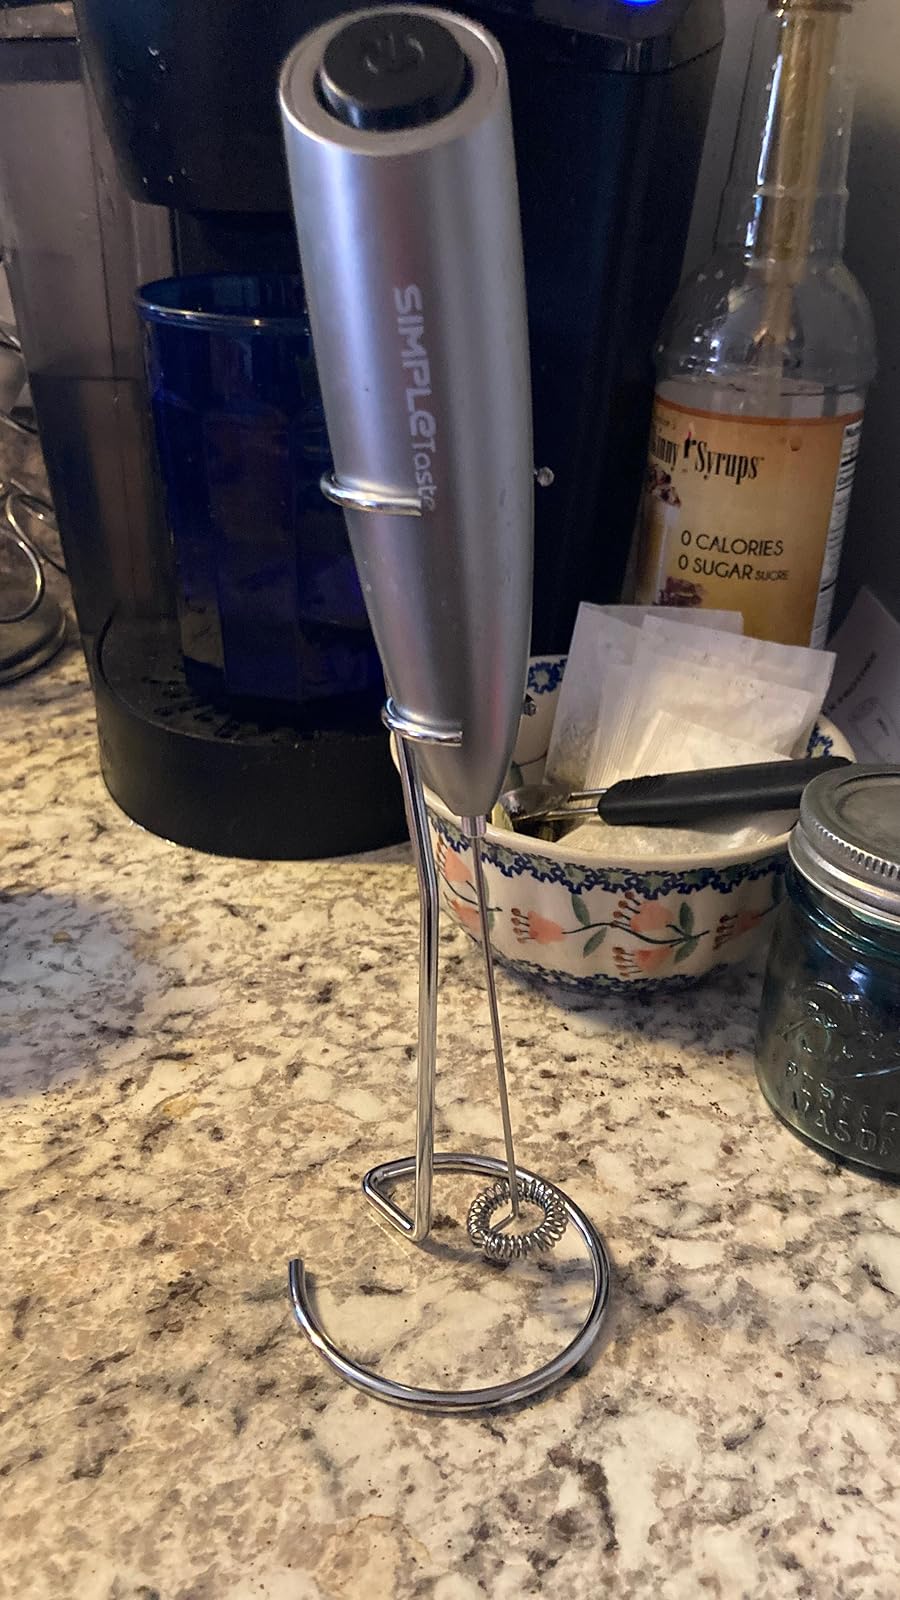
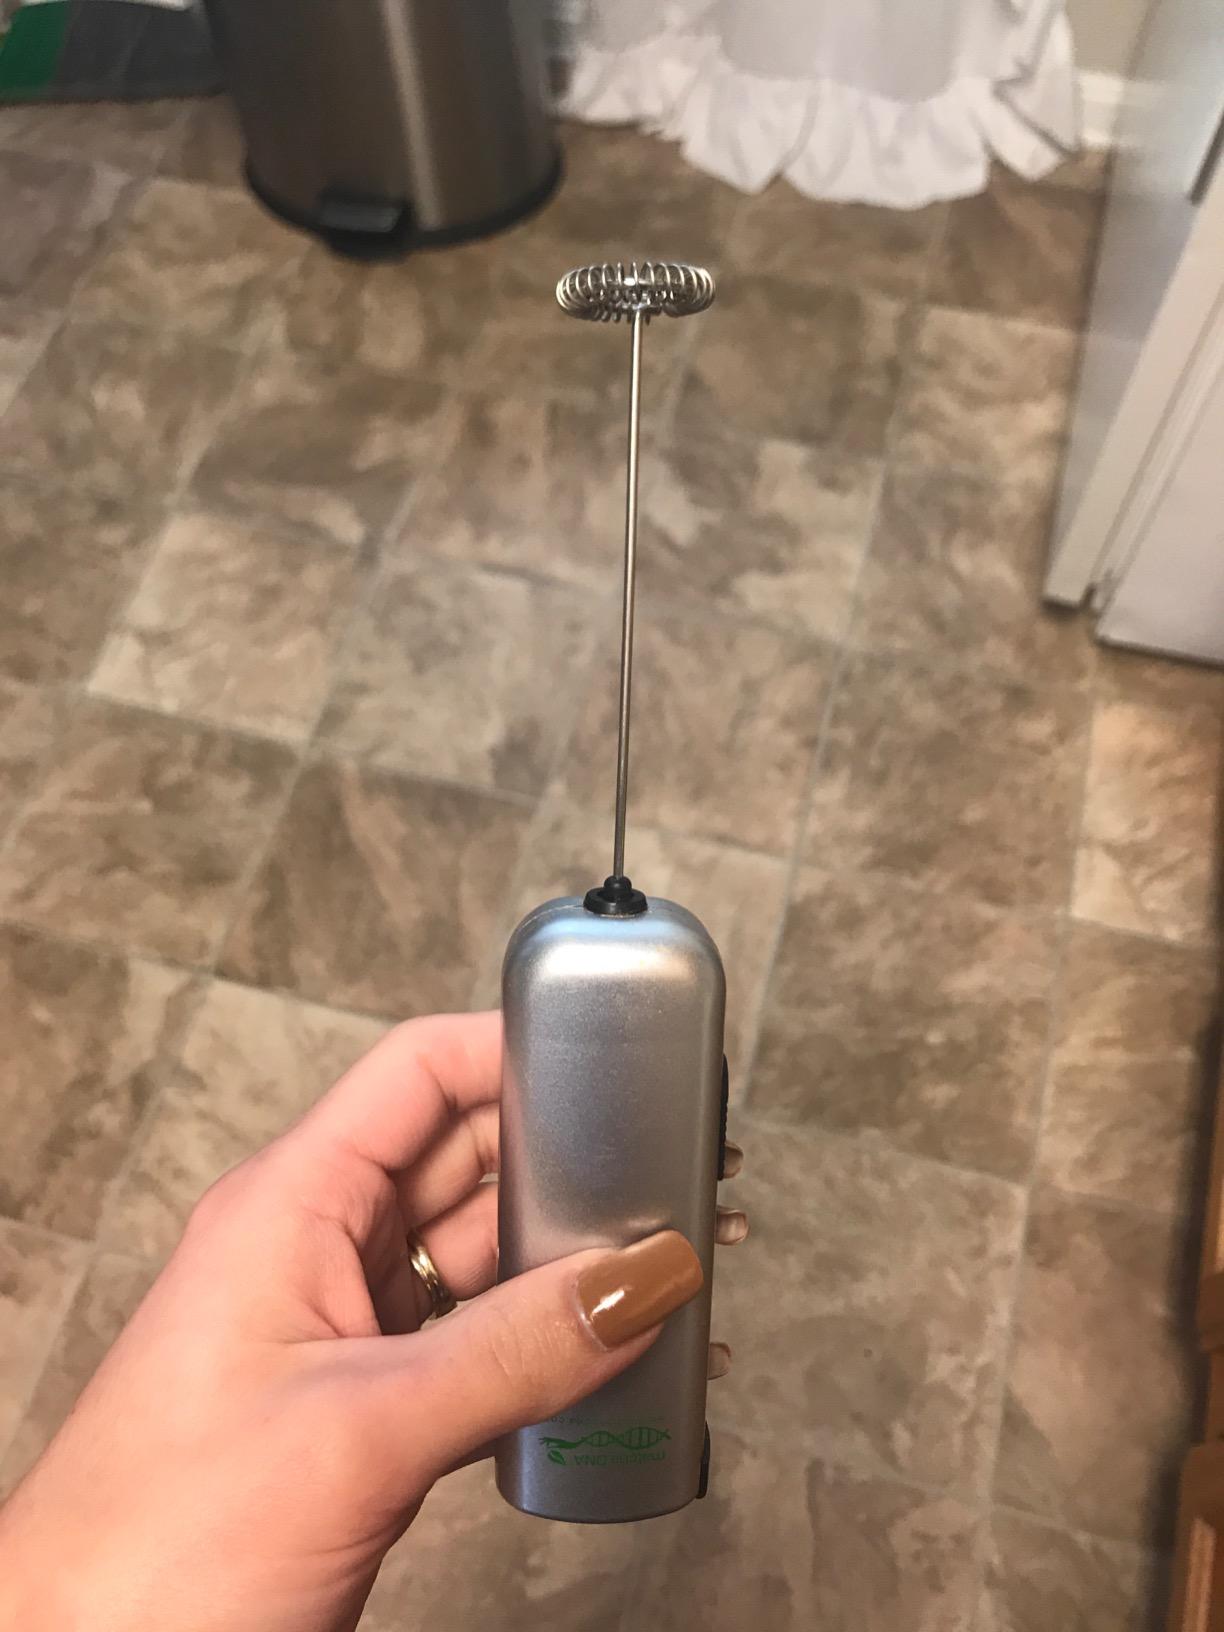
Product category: items_mixer
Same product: no